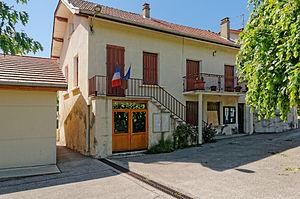
La mairie de Montchaboud
Montchaboud est une commune française située dans le département de l'Isère et la région Auvergne-Rhône-Alpes.